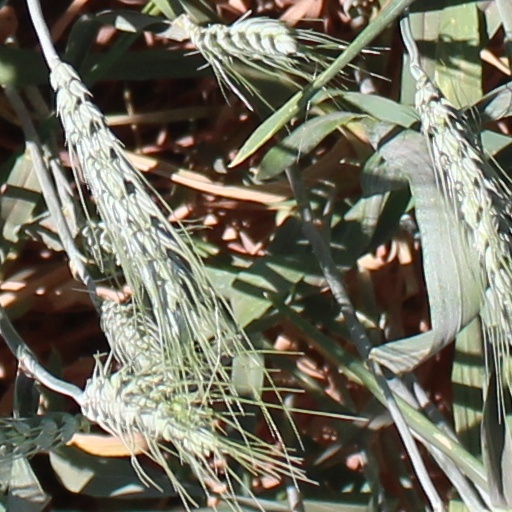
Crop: wheat